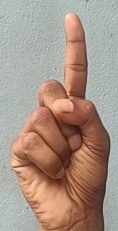
ASL sign: 1